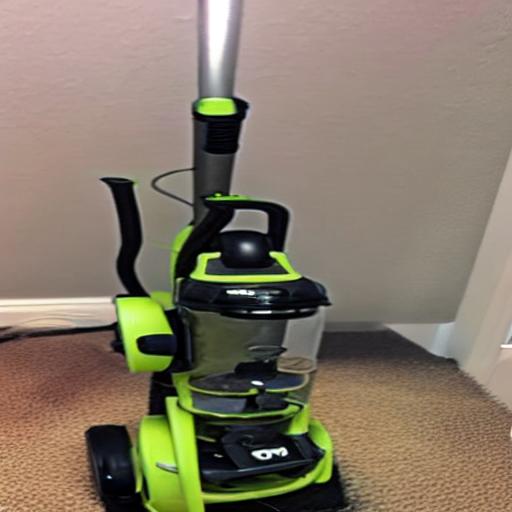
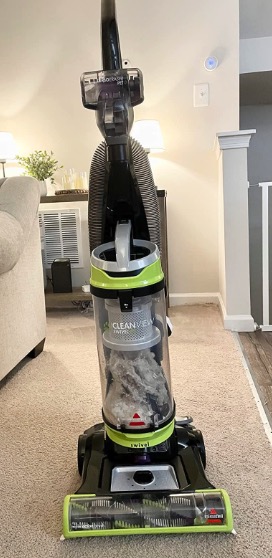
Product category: items_vacuum
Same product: no